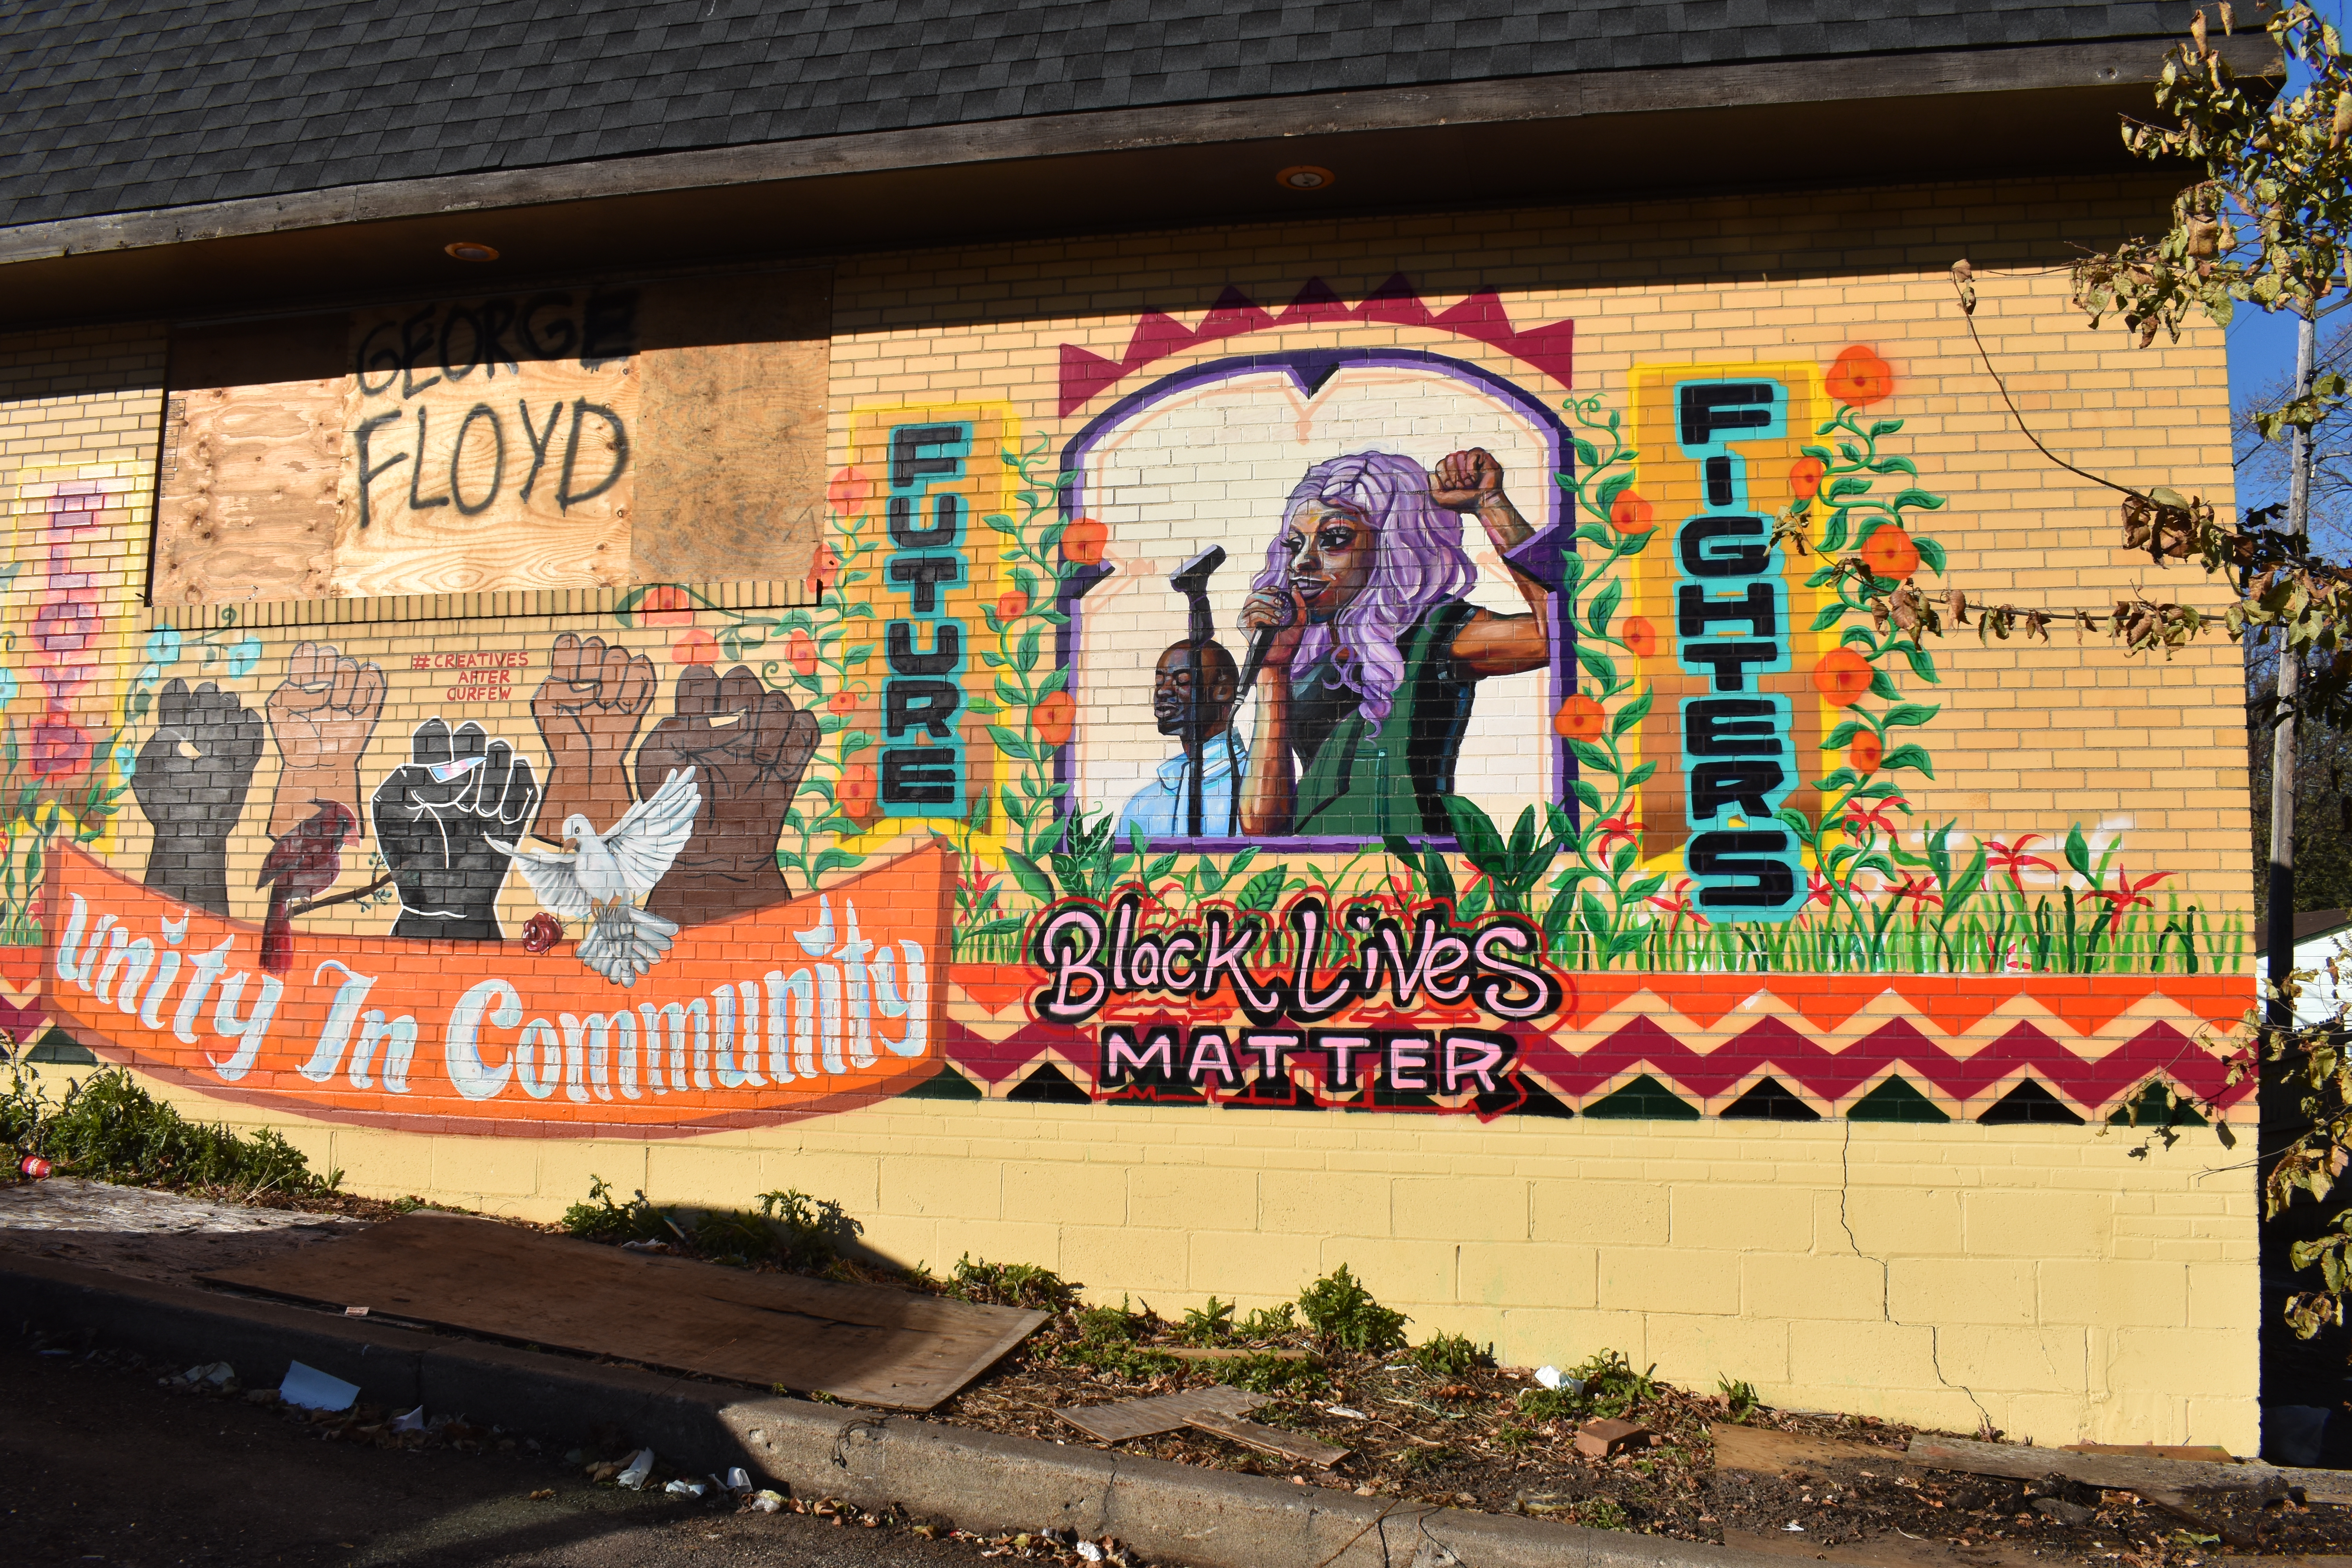
George Floyd, mn, black lives matter, peace, racial, people, justice, graffiti, wall, mural, street art, paint, art, artwork, visual arts, painting, illustration, creative arts, curb, graphics, drawing, brickwork, Art paint